Kwame Nkrumah

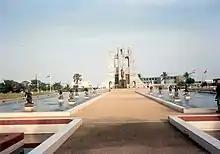
Kwame Nkrumah Memorial Park and Mausoleum

In 1961, Nkrumah went on tour through Eastern Europe, proclaiming solidarity with the Soviet Union and the People's Republic of China. Nkrumah's clothing changed to the Chinese-supplied Mao suit.